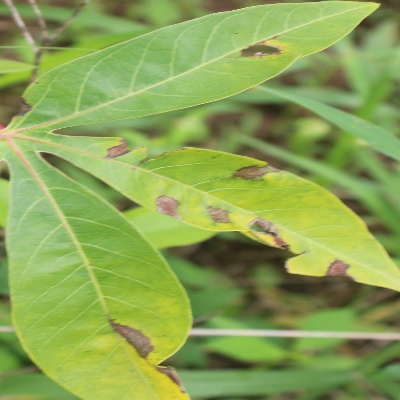
Crop: Cassava
Condition: brown spot